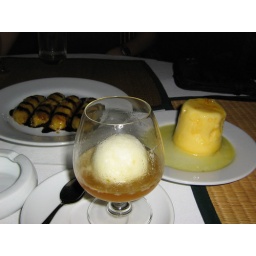
Dessert was flamed banana, orange ice cream and apple ice cream in brandy.